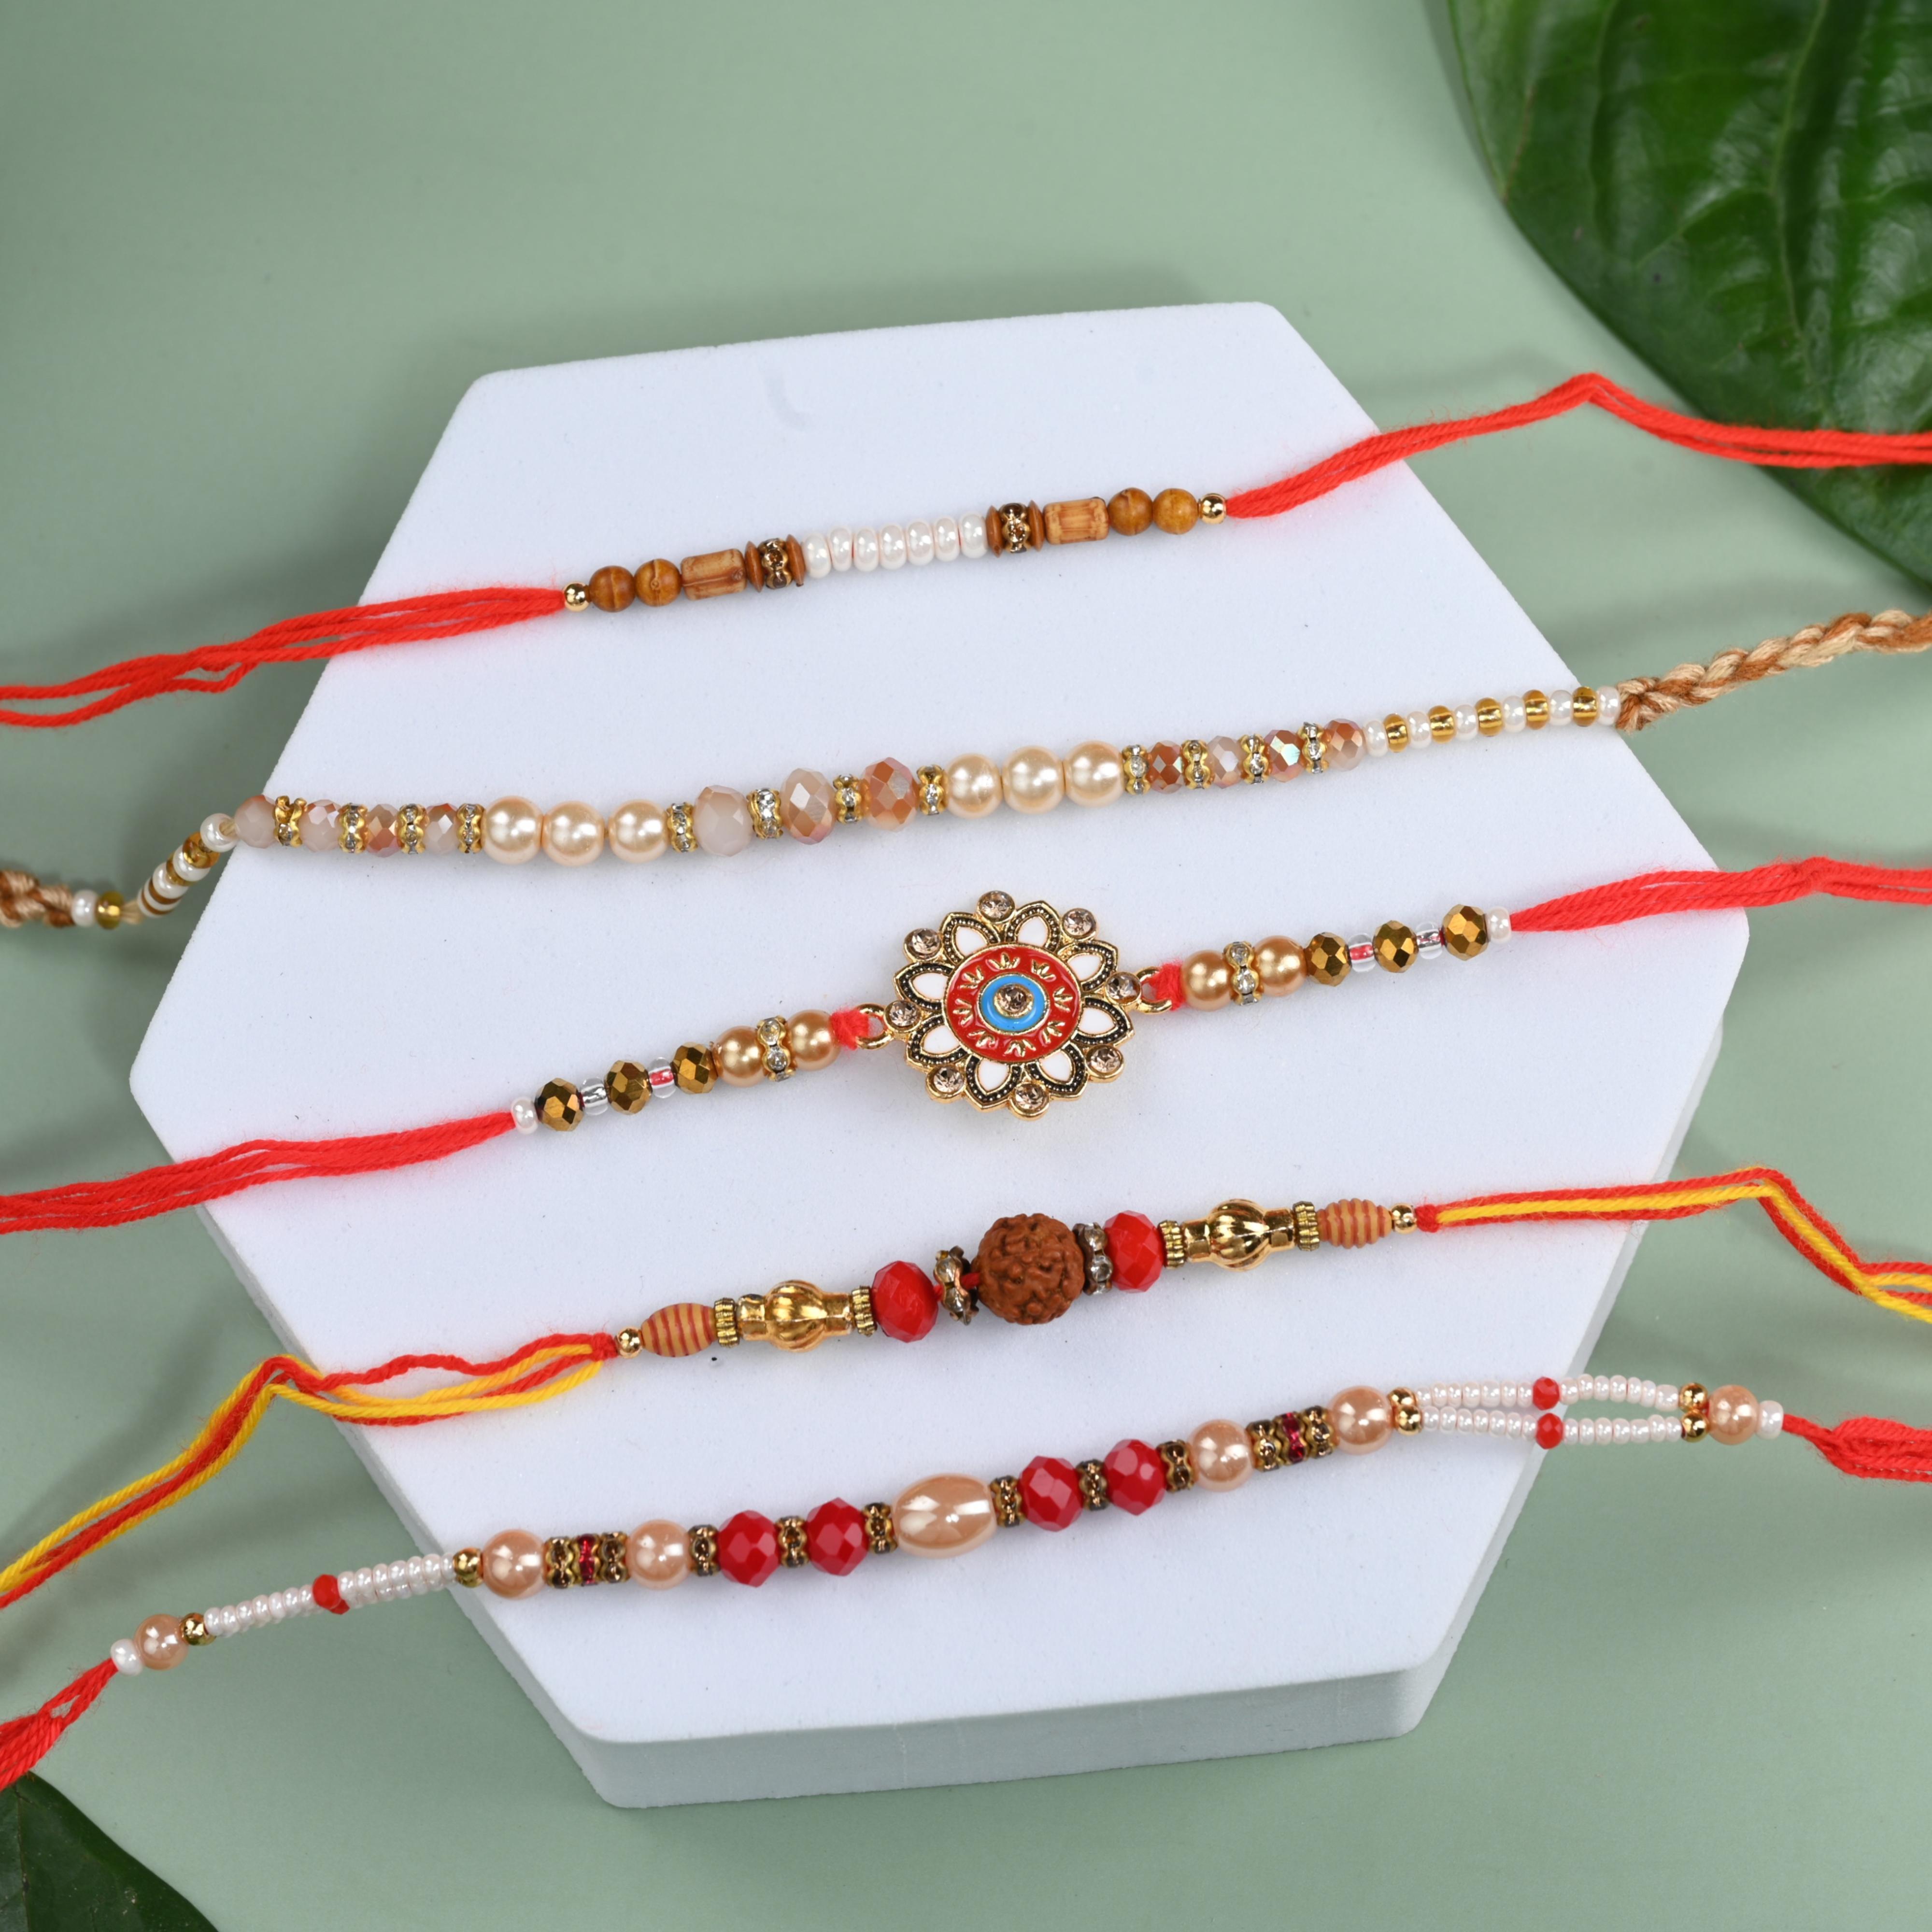
The Stone Aisle Set of 5 Traditional Rakhis for Raksha Bandhan - Handcrafted Rakhi with Red Threads and Beads
Type: Rakhis
Brand: The Stone Aisle
Price: Rs. 249
Celebrate the sacred festival of Raksha Bandhan with our Set of 5 Traditional Rakhis. Each Rakhi in this set is meticulously crafted with high-quality red threads and adorned with vibrant beads and intricate detailing. The variety of unique and traditional designs on each Rakhi add elegance and cultural significance, making these Rakhis a perfect representation of the bond between brothers and sisters.Celebrate the sacred festival of Raksha Bandhan with our Set of 5 Traditional Rakhis. Each Rakhi in this set is meticulously crafted with high-quality red threads and adorned with vibrant beads and intricate detailing. The variety of unique and traditional designs on each Rakhi add elegance and cultural significance, making these Rakhis a perfect representation of the bond between brothers and sisters.Celebrate the sacred festival of Raksha Bandhan with our Set of 5 Traditional Rakhis. Each Rakhi in this set is meticulously crafted with high-quality red threads and adorned with vibrant beads and intricate detailing. The variety of unique and traditional designs on each Rakhi add elegance and cultural significance, making these Rakhis a perfect representation of the bond between brothers and sisters.Celebrate the sacred festival of Raksha Bandhan with our Set of 5 Traditional Rakhis. Each Rakhi in this set is meticulously crafted with high-quality red threads and adorned with vibrant beads and intricate detailing. The variety of unique and traditional designs on each Rakhi add elegance and cultural significance, making these Rakhis a perfect representation of the bond between brothers and sisters. Celebrate the sacred festival of Raksha Bandhan with our Set of 5 Traditional Rakhis. Each Rakhi in this set is meticulously crafted with high-quality red threads and adorned with vibrant beads and intricate detailing. The variety of unique and traditional designs on each Rakhi add elegance and cultural significance, making these Rakhis a perfect representation of the bond between brothers and sisters.
Features: Set of 5 Beautiful Rakhis: This set includes five intricately designed Rakhis, perfect for celebrating Raksha Bandhan with multiple brothers.,Variety of Designs: Each Rakhi features a unique and traditional design, adding elegance and cultural significance to your Raksha Bandhan celebrations.,Perfect for Raksha Bandhan: Ideal for sisters to tie on their brothers' wrists, symbolizing the sacred bond of protection and love during Raksha Bandhan.,Gift-Ready Packaging: Comes beautifully packaged, ready to be gifted, making it an excellent choice for celebrating Raksha Bandhan.